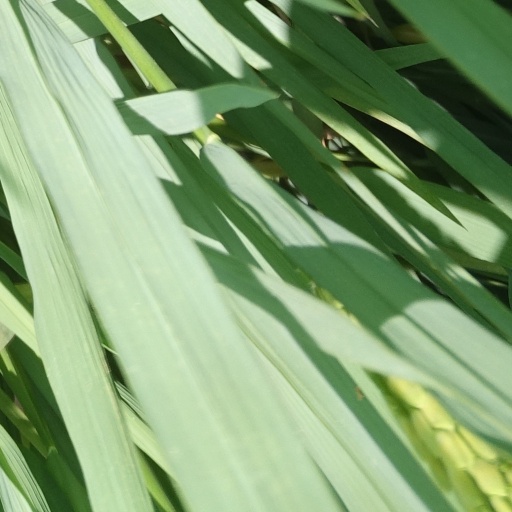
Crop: rice